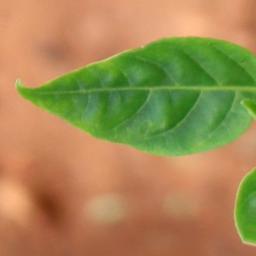
Label: healthy